Mihal Zallari

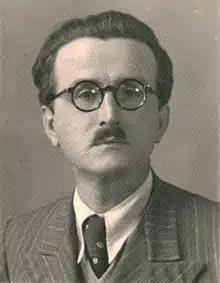
Zallari in 1944

Mihal Zallari (25 September 1894 – 17 March 1976) was an Albanian historian, politician, journalist and poet. He served as Chairman of the National Parliament of Albania from 1943 to 1944.